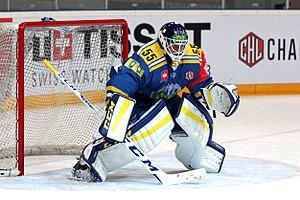
Oskar Östlund (H 55).